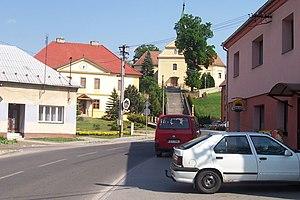
Bílovice est une commune du district d'Uherské Hradiště, dans la région de Zlín, en République tchèque. Sa population s'élevait à 1 896 habitants en 2018.